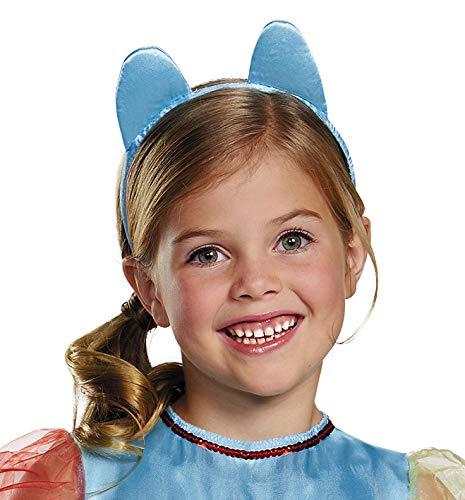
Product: My Little Pony Rainbow Dash Classic Costume for Kids
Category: Toys & Games | Dress Up & Pretend Play | Costumes
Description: Includes: Dress and Headband with Ears.
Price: $9.76 - $29.99